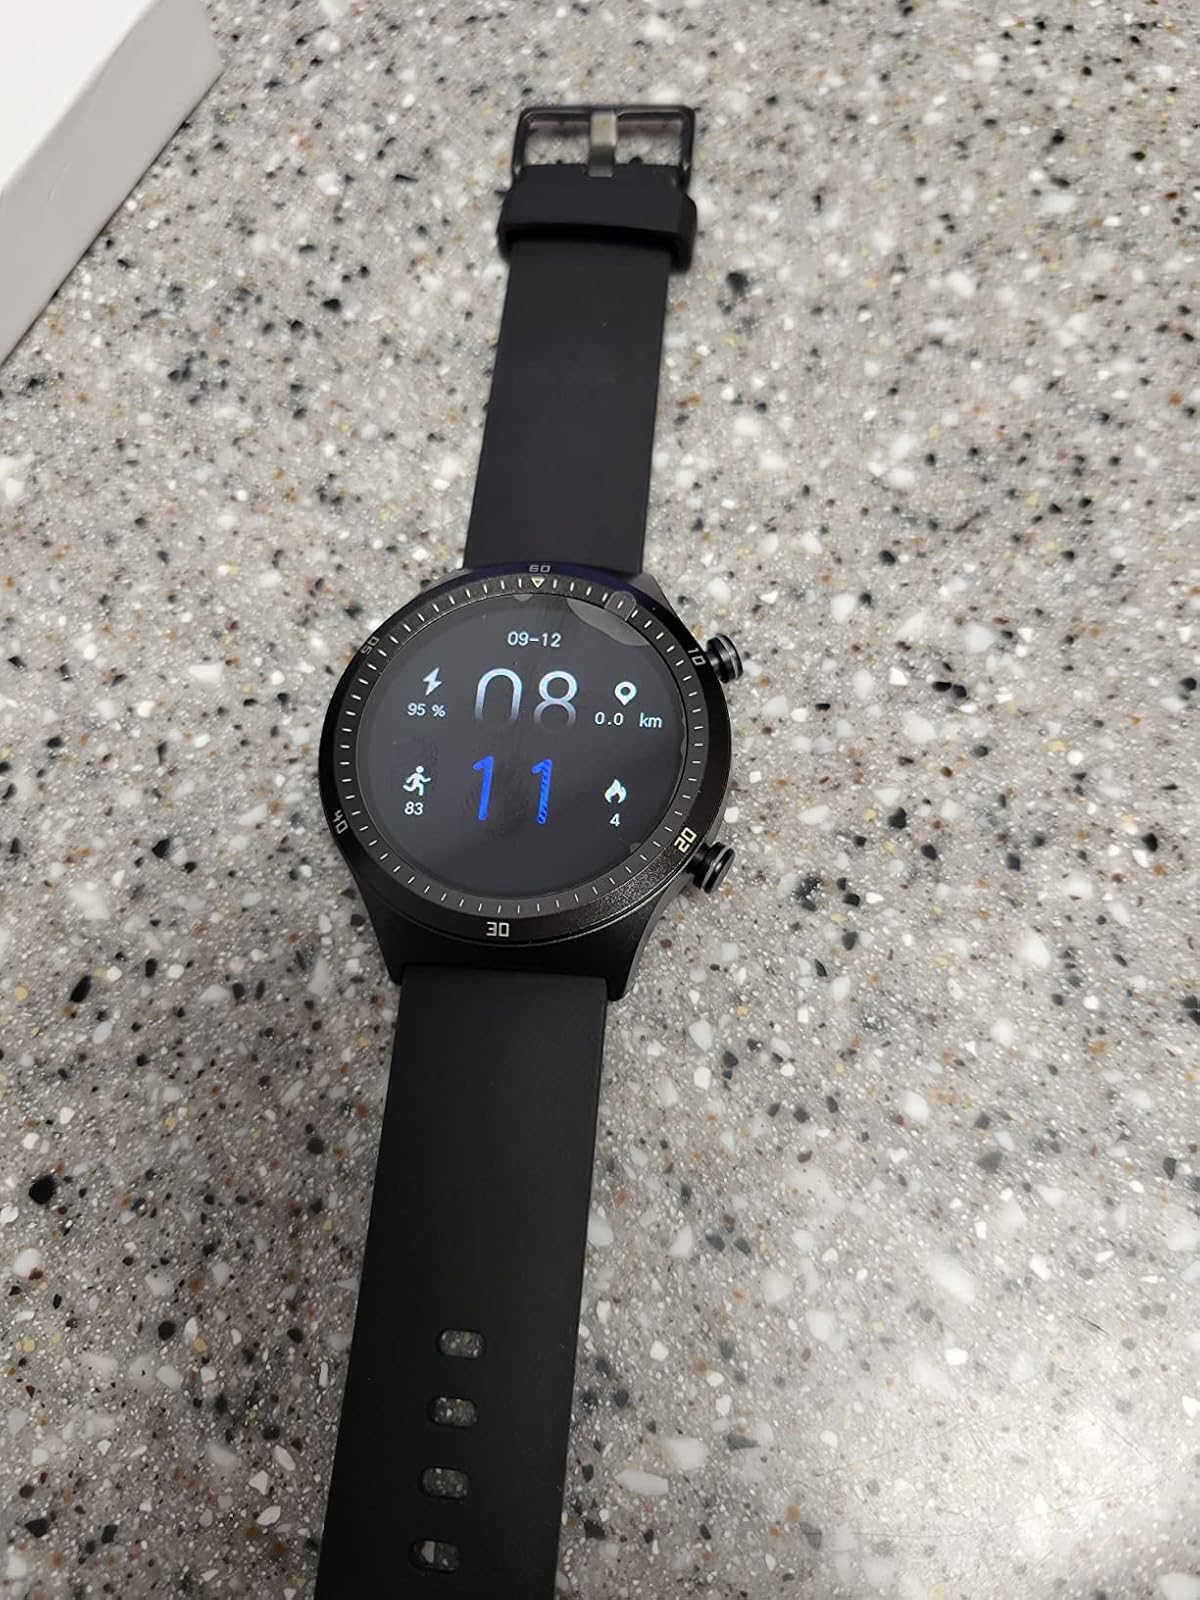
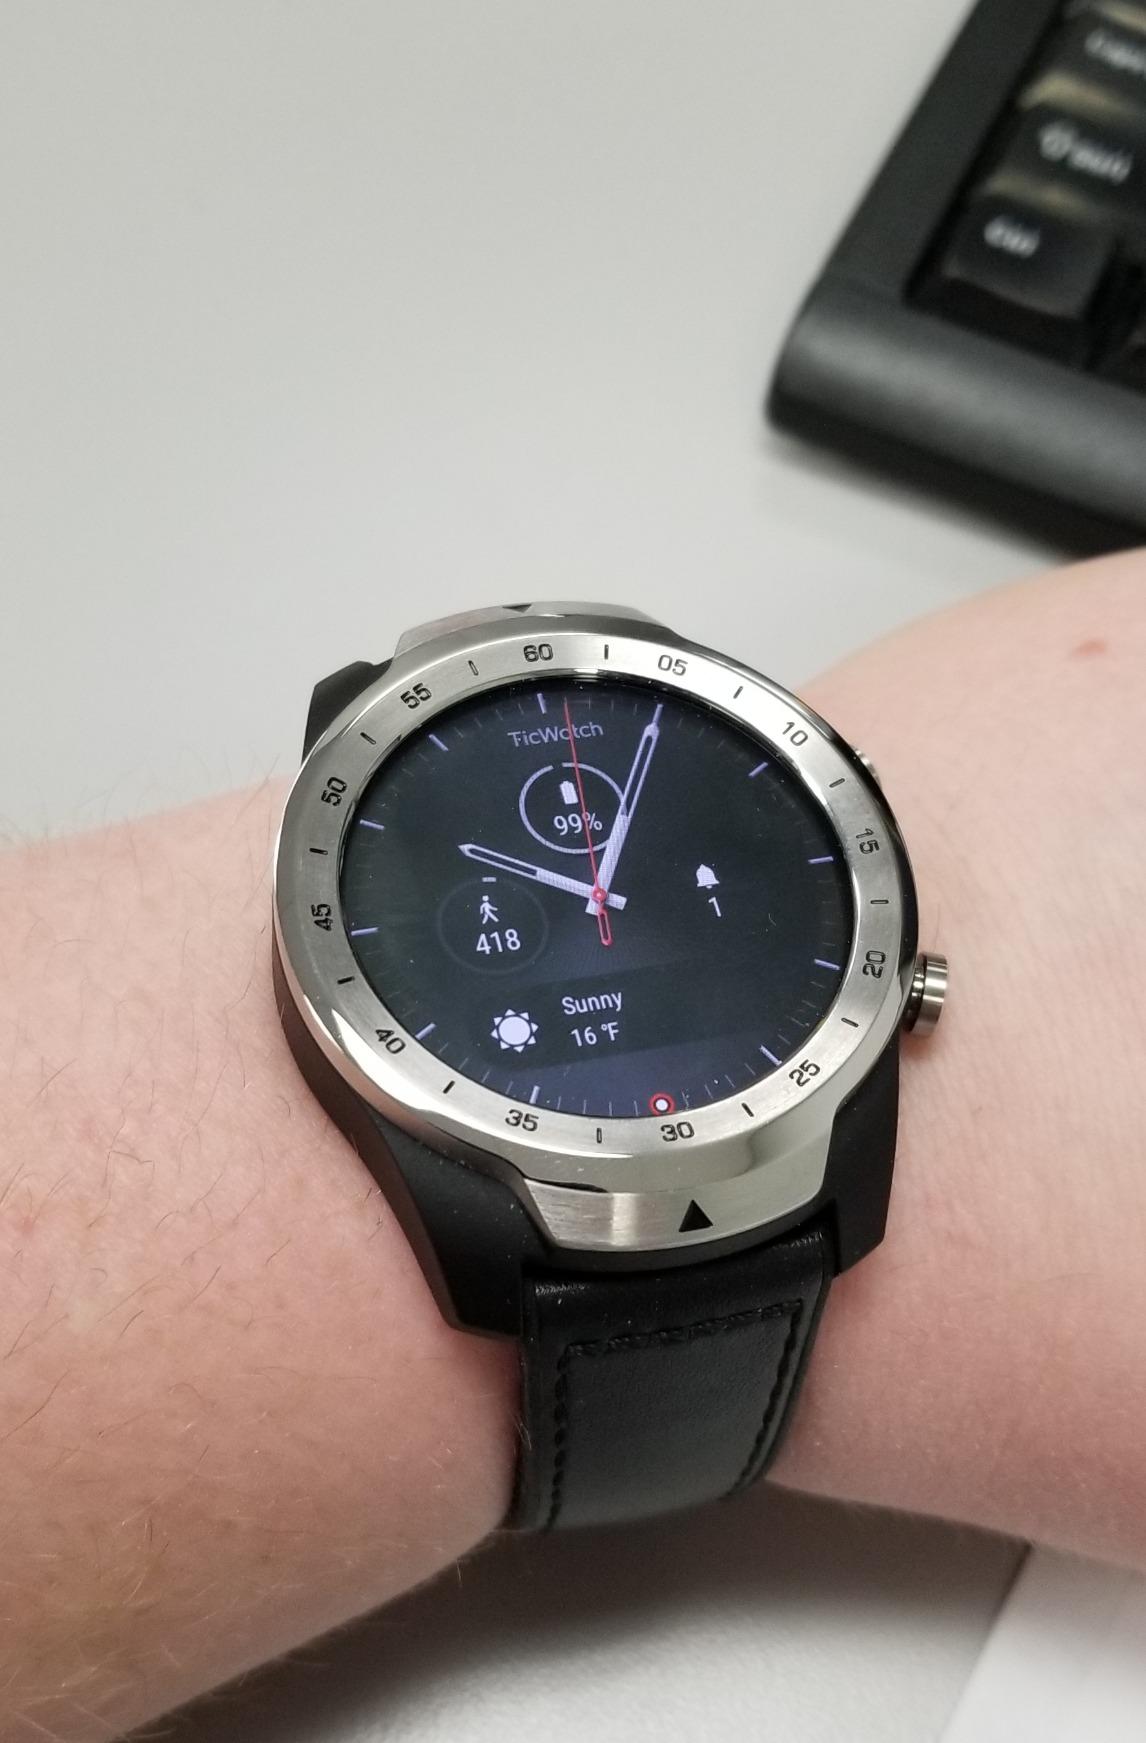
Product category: smartwatch
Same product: no